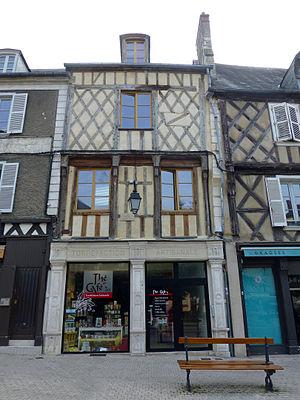
Bourges (Cher), 7, place Gordaine
Simone Adolphine Weil [simɔn adɔlfin vɛj] est une philosophe humaniste, née à Paris le 3 février 1909 et morte à Ashford le 24 août 1943.